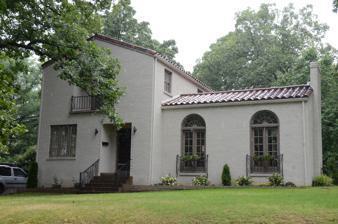
Building: Owings House
Country: United States of America
Year built: 1927
Historic house in Arkansas, United States United States historic place Owings House U.S. National Register of Historic Places Show map of Arkansas Show map of the United States Location 563 Skyline Dr., North Little Rock, Arkansas Coordinates 34°46′50″N 92°15′13″W / 34.78056°N 92.25361°W / 34.78056; -92.25361 Area less than one acre Built 1927 ( 1927 ) Built by Justin Matthews Architect Frank Carmean Architectural style Mission Revival / Spanish Colonial Revival MPS Pre-Depression Houses and Outbuildings of Edgemont in Park Hill MPS NRHP reference No. 92000564 Added to NRHP June 1, 1992 The Owings House is a historic house at 563 Skyline Drive in North Little Rock, Arkansas .  It is a two-story brick building, with classic Spanish Revival features, including a tile roof, arched openings, and iron grillwork.  It is unusual in that its brick has not been stuccoed.  The house was built in 1927 by Justin Matthews as part of his large Edgemont development.  It was the first house to be completed, and was lost by its owners to foreclosure during the Great Depression. The house was listed on the National Register of Historic Places in 1992. See also National Register of Historic Places listings in Pulaski County, Arkansas References